Leanne Pooley

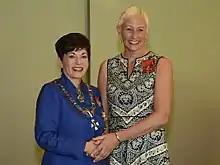
Pooley (right), after her investiture as an Officer of the New Zealand Order of Merit by the governor-general, Dame Patsy Reddy in April 2017

Leanne Pooley ONZM is a Canadian filmmaker based in Auckland, New Zealand. Pooley was born and raised in Winnipeg, Manitoba, Canada, she immigrated to New Zealand in the mid-1980s and began working in the New Zealand television and film industry before moving to England where she worked for many of the world's top broadcasters (BBC, Channel 4, PBS, Discovery etc.). She returned to New Zealand in 1997 and started the production company Spacific Films. Her career spans more than 25 years and she has won numerous international awards (including the People's Choice Award for Documentary at the Toronto International Film Festival in 2009). Leanne Pooley was made a New Zealand Arts Laureate in 2011 and an Officer of the New Zealand Order of Merit in the New Year's Honours List 2017. She is a member of The Academy of Motion Picture Arts and Sciences.